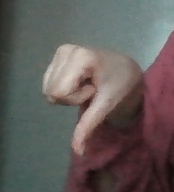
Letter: waw